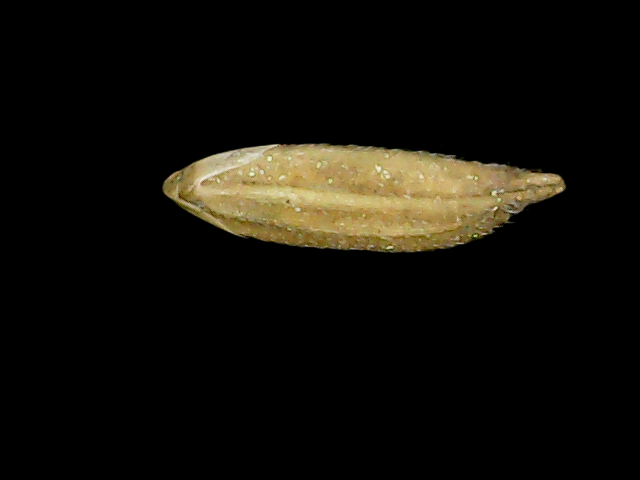
Rice variety: Binadhan12